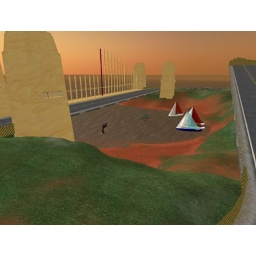
Raising the ground and fixing it around the main bridge pillars